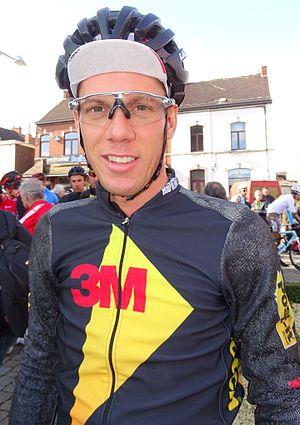
Reportage réalisé le mercredi 2 mars à l'occasion du départ du Samyn des Dames 2016 et du Samyn 2016 à Quaregnon, Belgique.
La saison 2016 de l'équipe cycliste 3M est la quatrième de cette équipe.
Michael Vingerling, né le 28 juin 1990 à Dirksland, est un coureur cycliste néerlandais.